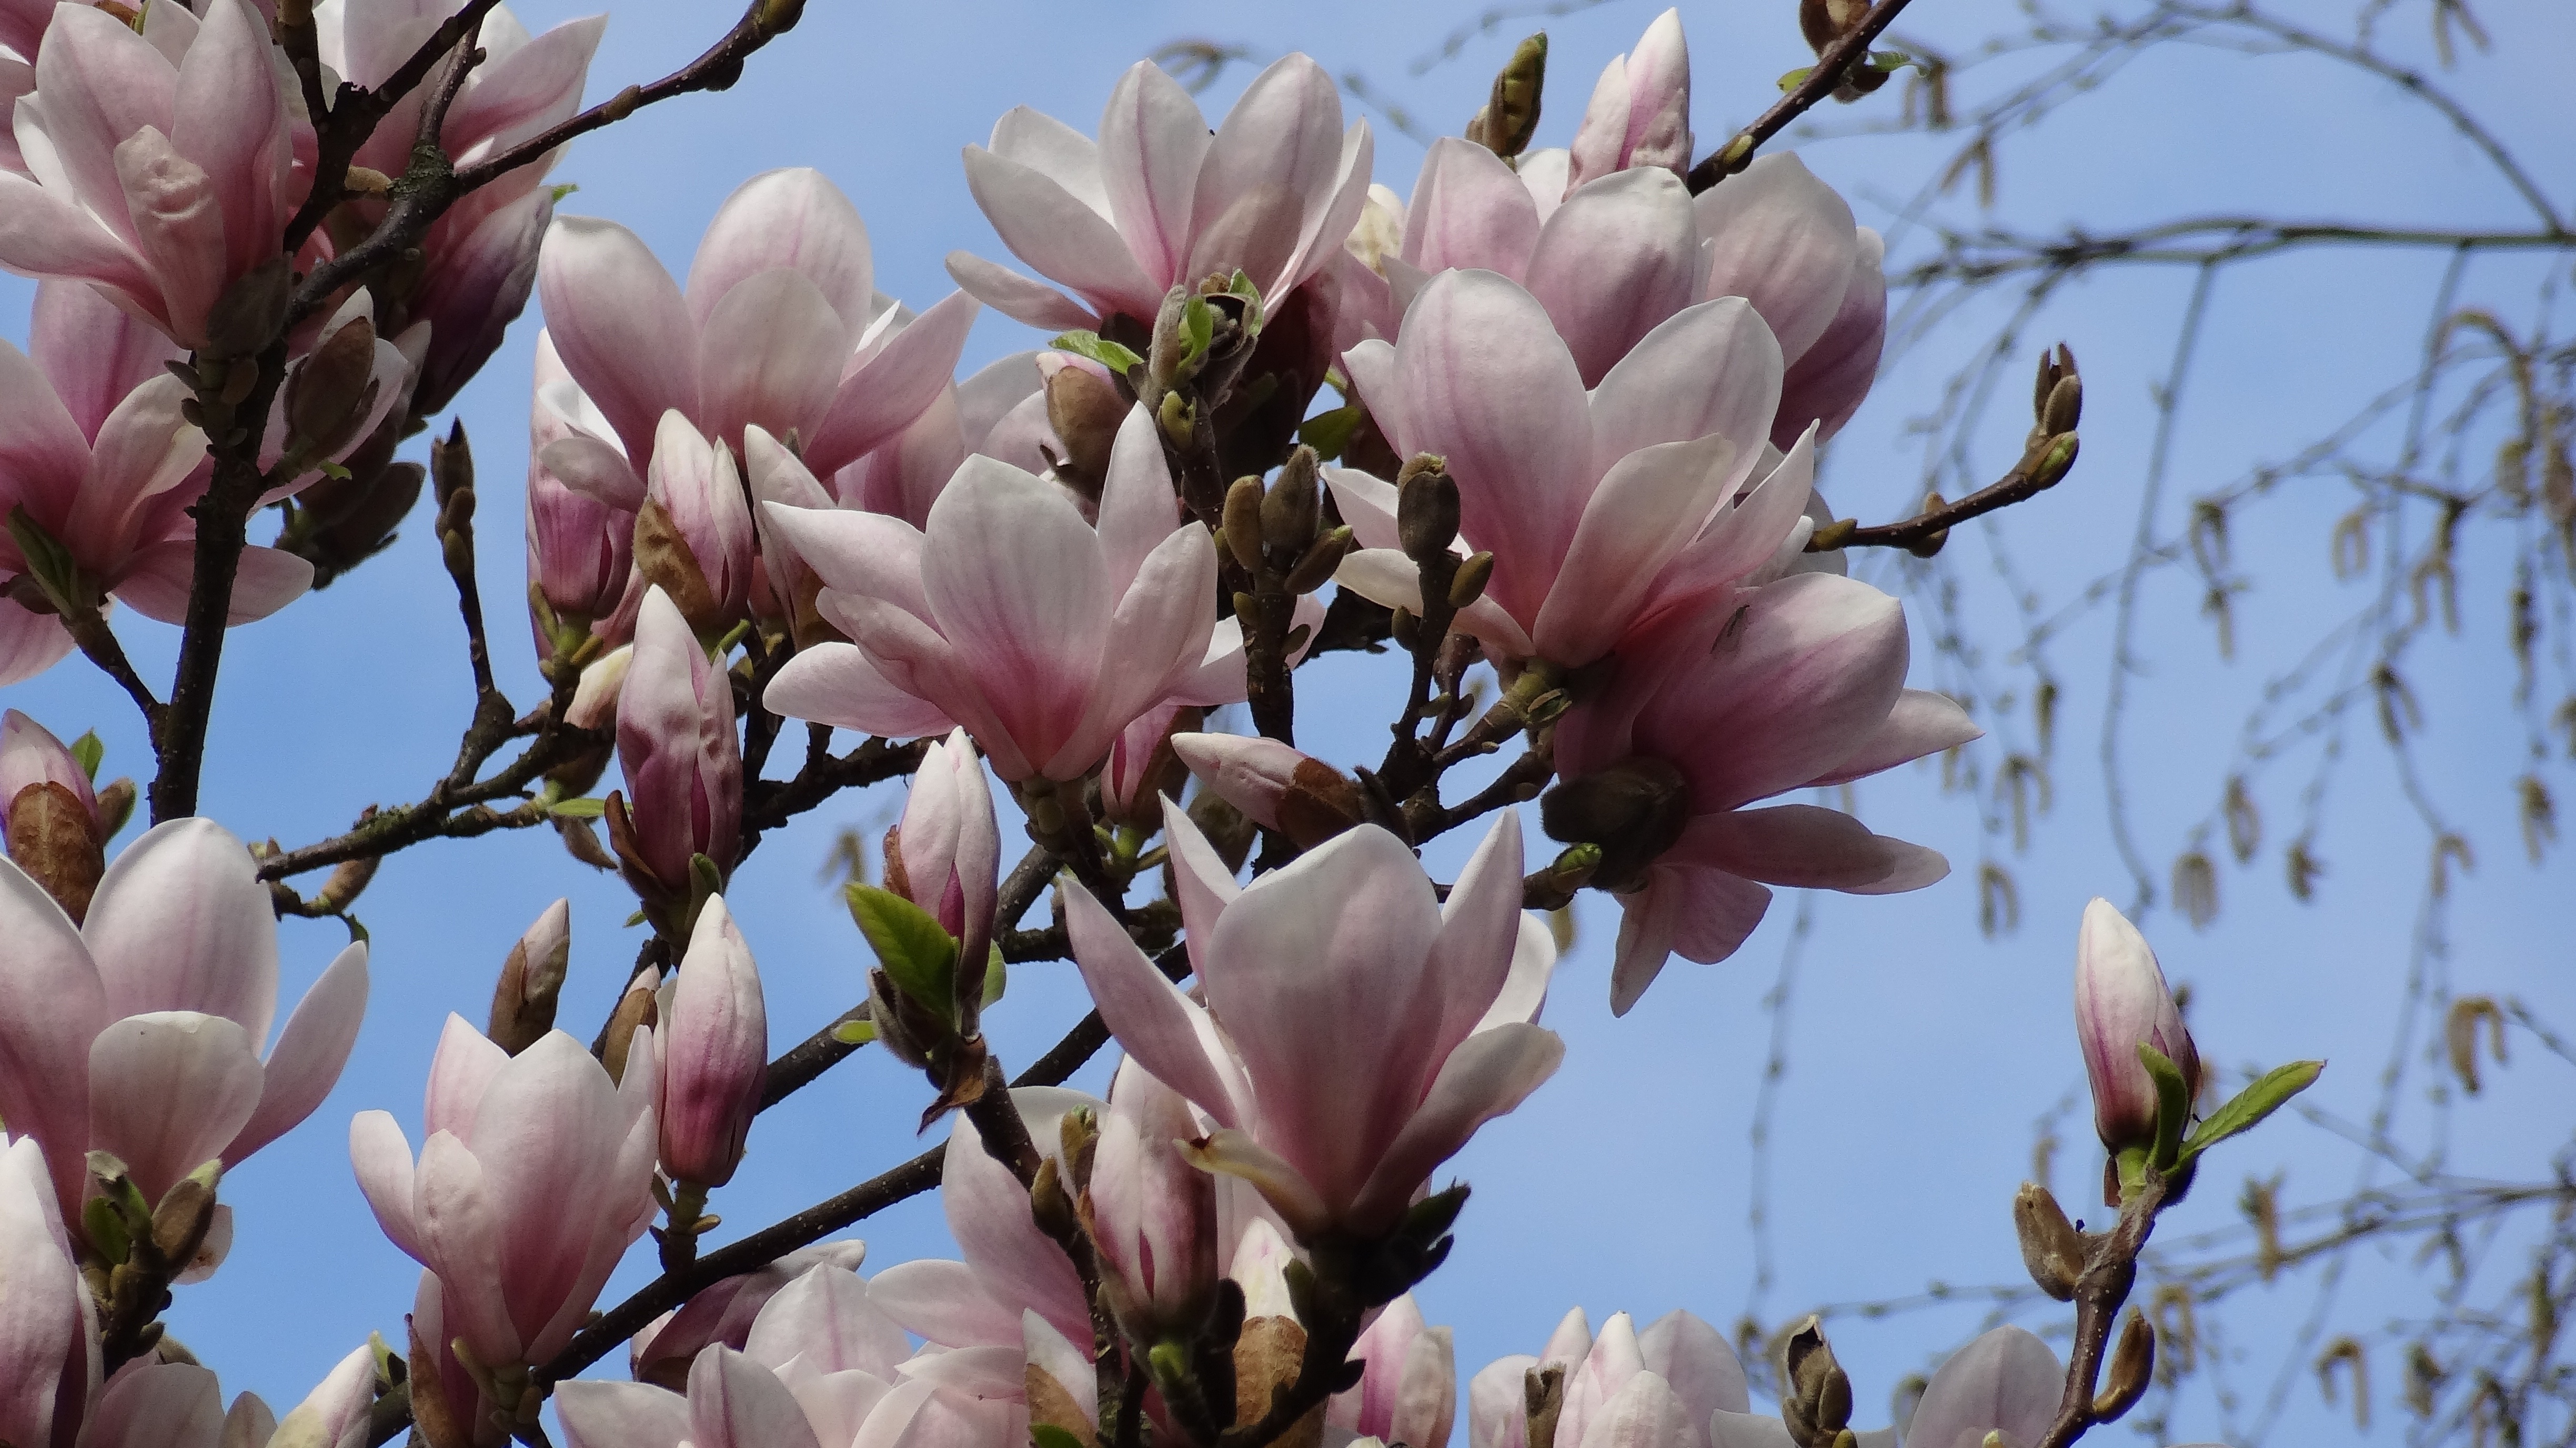
tree, branch, blossom, plant, flower, petal, spring, botany, flora, magnolia, flowering plant, magnolia flowers, land plant, magnolia family